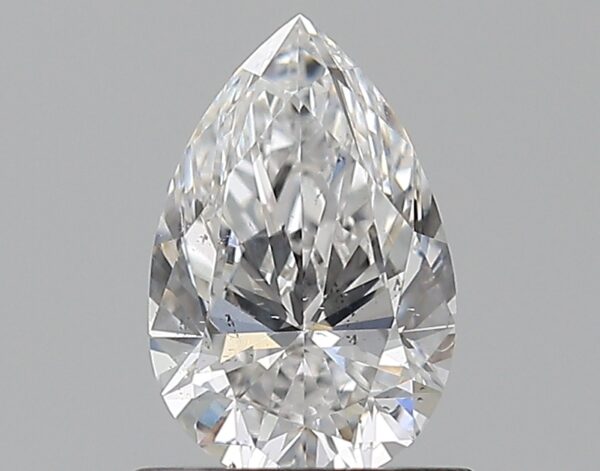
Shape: pear
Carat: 0.7
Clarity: SI1
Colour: E
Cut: EX
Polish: EX
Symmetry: VG
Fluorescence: M
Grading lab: GIA
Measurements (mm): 7.57 x 4.94 x 3